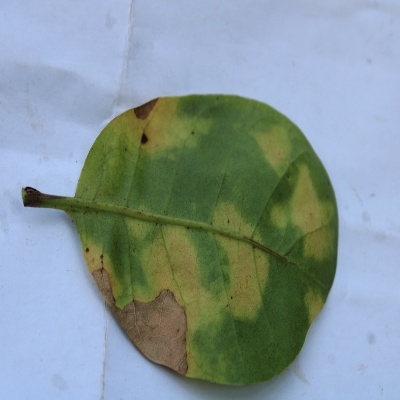
Crop: Cashew
Condition: anthracnose